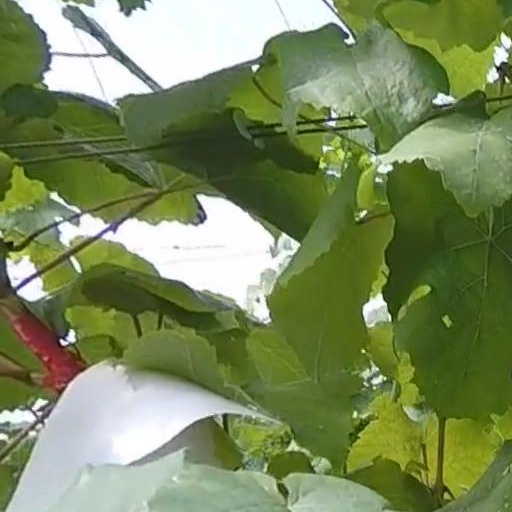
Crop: grape